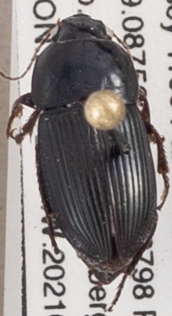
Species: Anisodactylus dulcicollis
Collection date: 2021-06-29
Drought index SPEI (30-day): -0.03
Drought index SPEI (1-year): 0.54
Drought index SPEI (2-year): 0.39